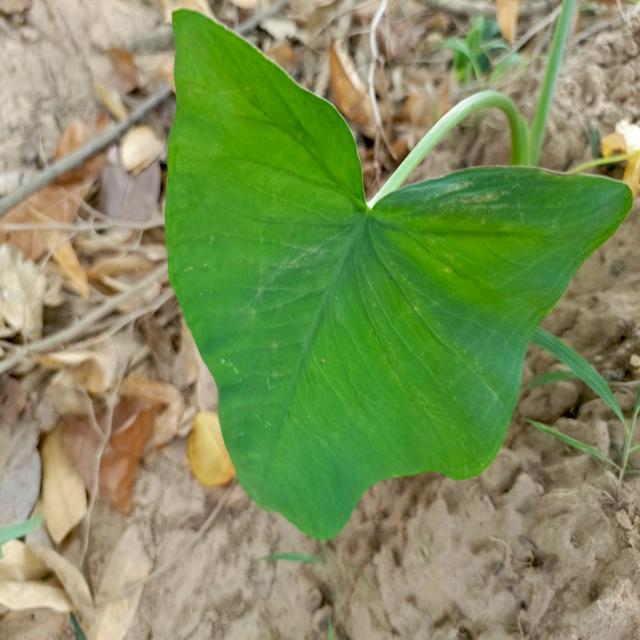
Label: Healthy